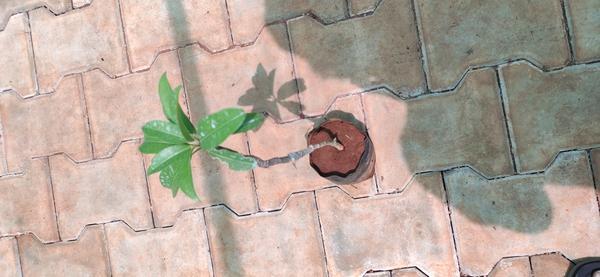
Plant: Sapota